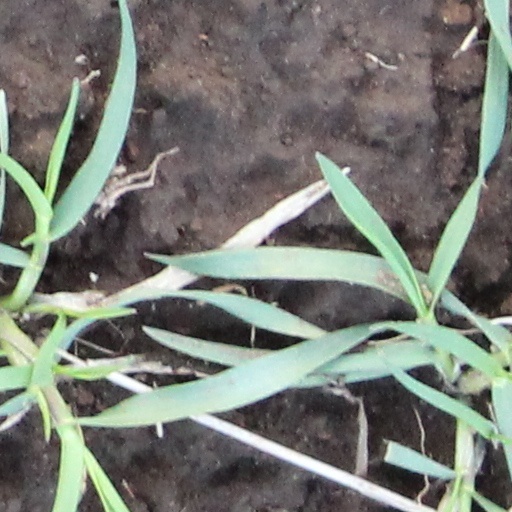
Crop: wheat